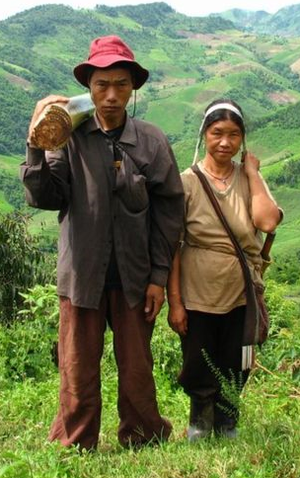
Primater / Klassificering / Familier
Homo sapiens er den eneste nulevende primat, der udelukkende bevæger sig på to ben
Primater er en orden inden for pattedyrene. Der findes ca. 375 nulevende arter af primater. De inddeles i to underordner, Strepsirrhini og Haplorhini. Til aberne medregnes de store menneskeaber, der også indbefatter mennesket. De fleste arter af primater lever i tropisk regnskov i Sydamerika, Afrika og Sydøstasien.